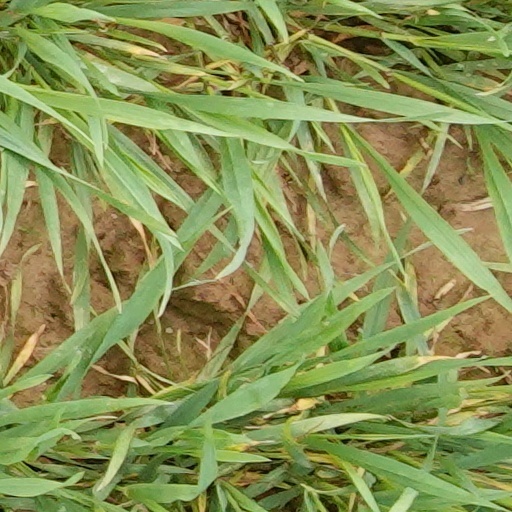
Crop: wheat